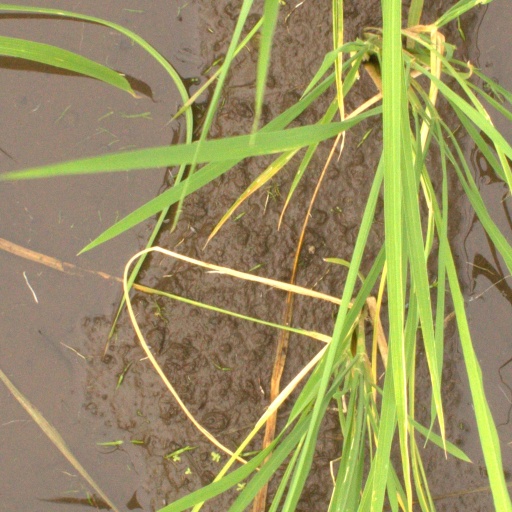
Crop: rice